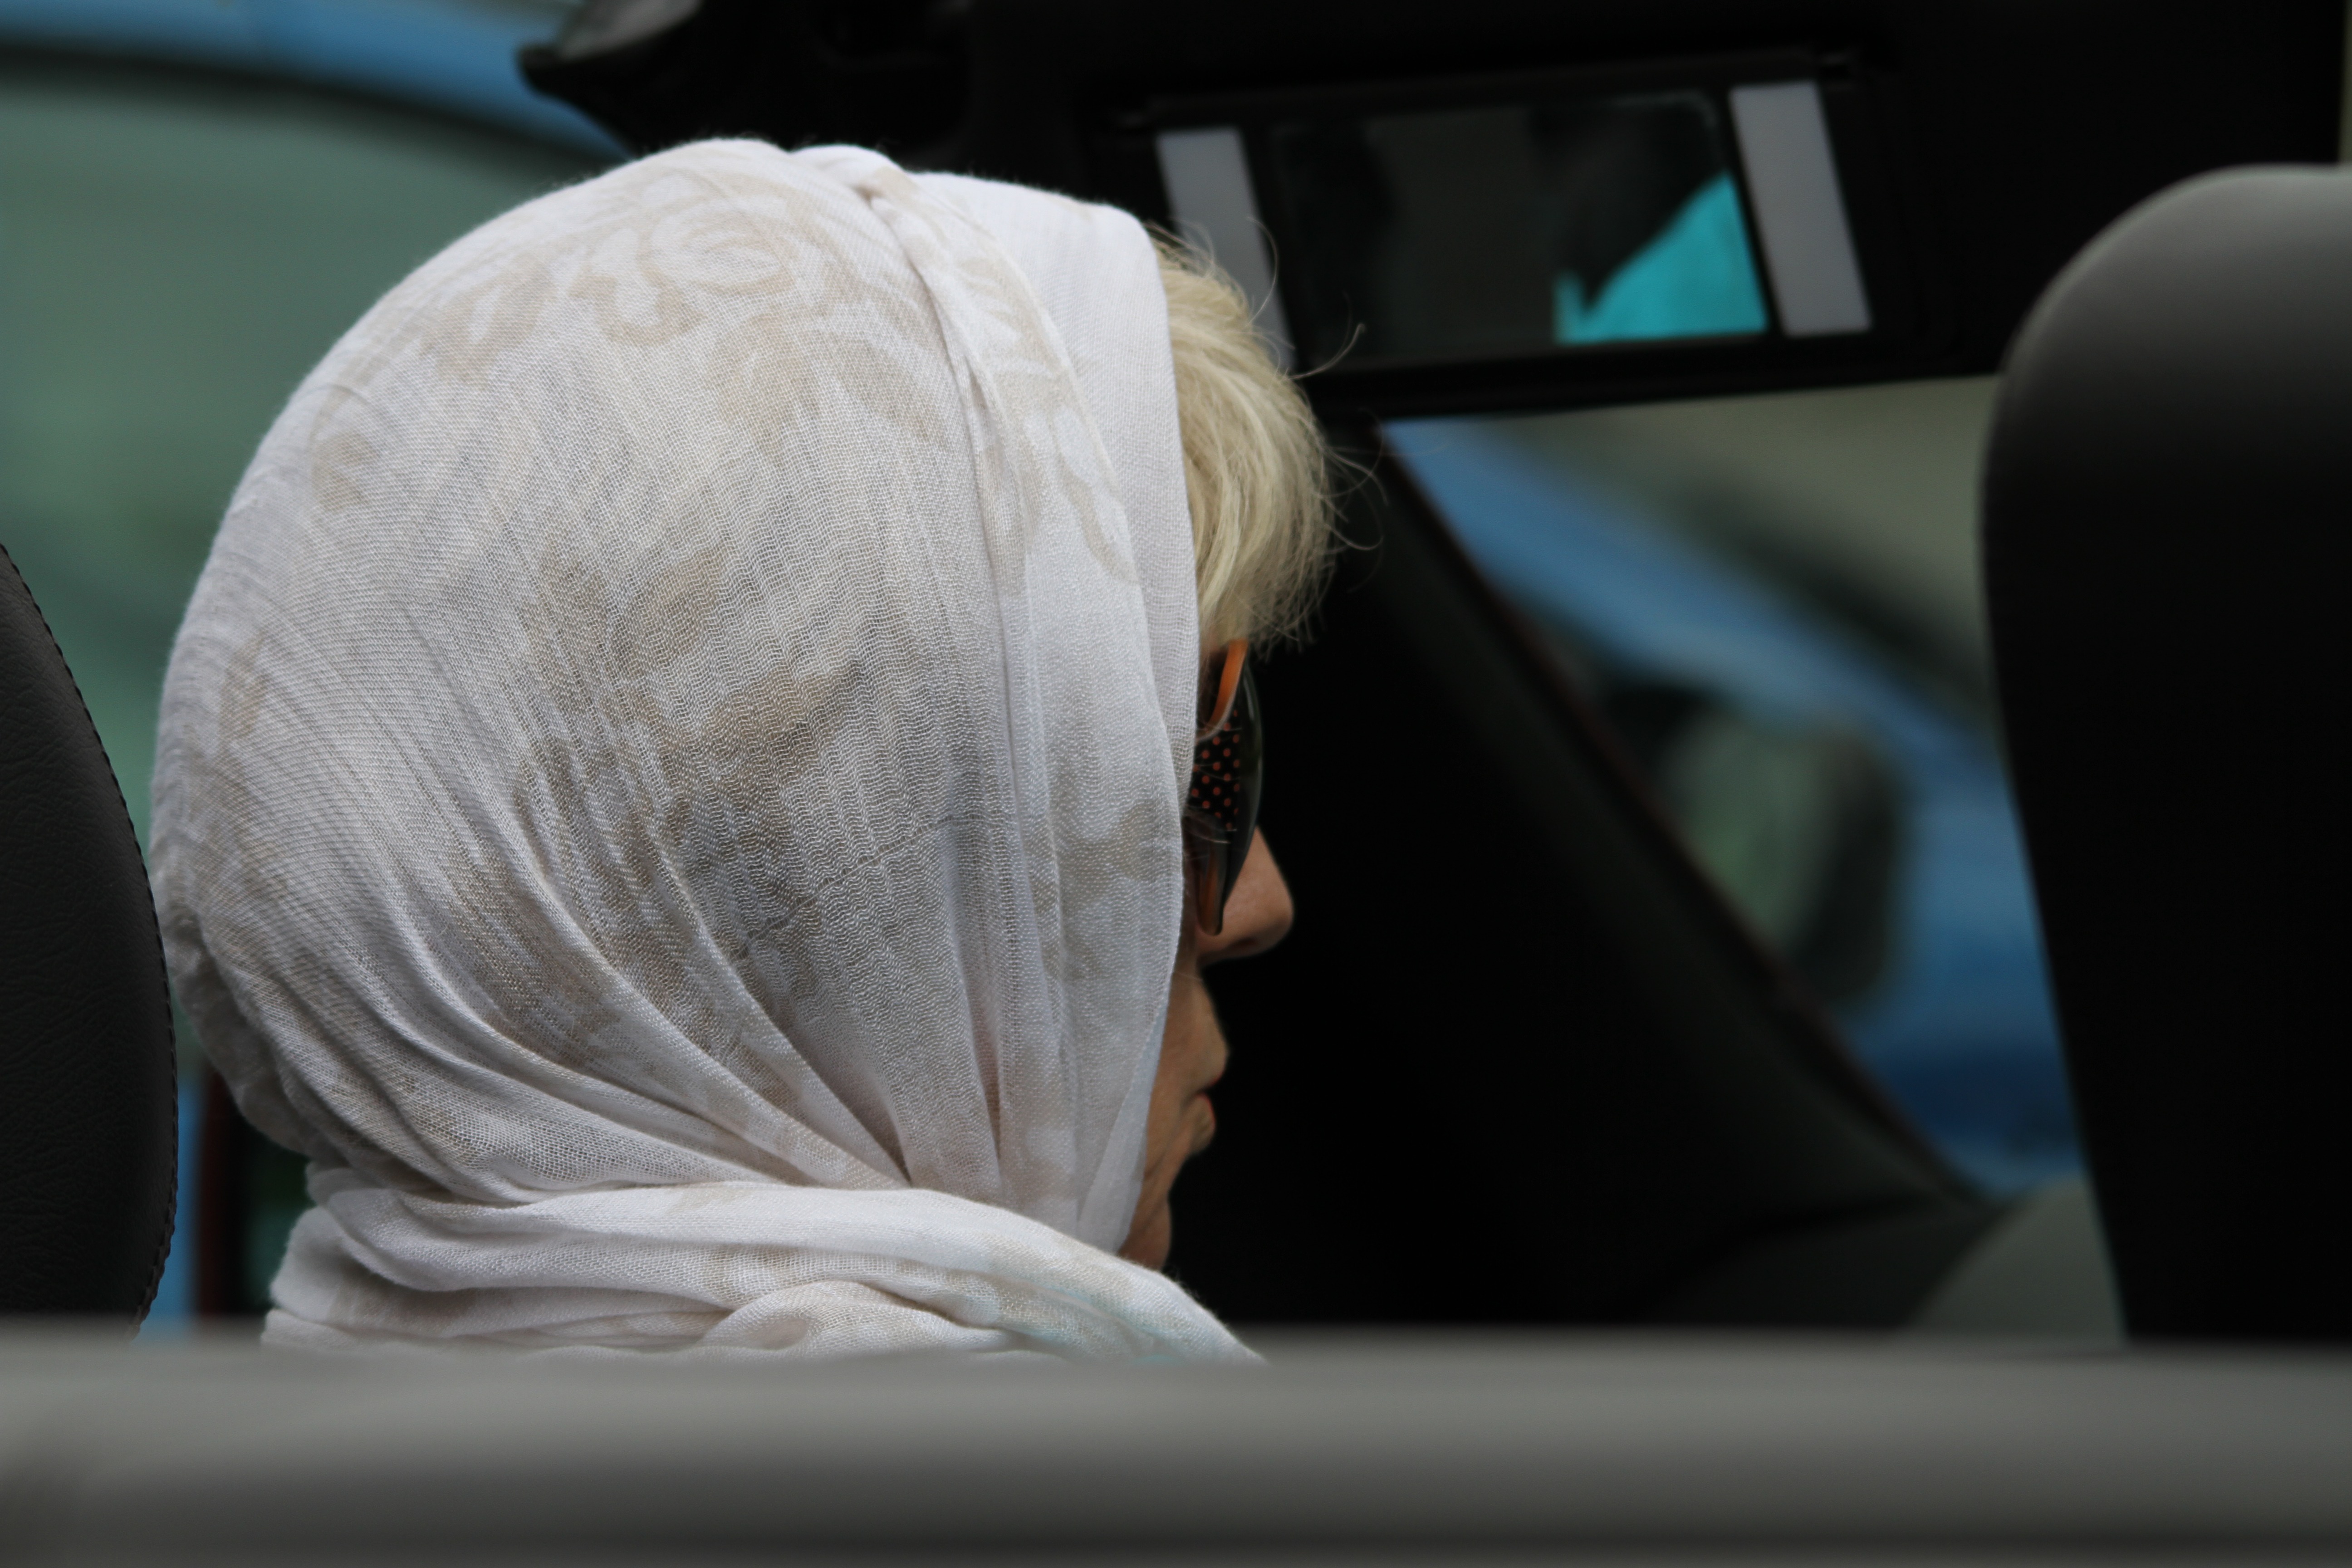
hand, person, woman, profile, color, auto, human body, face, sunglasses, eye, head, image, organ, convertible, headscarf, passenger, more, sense, mitfahrerin